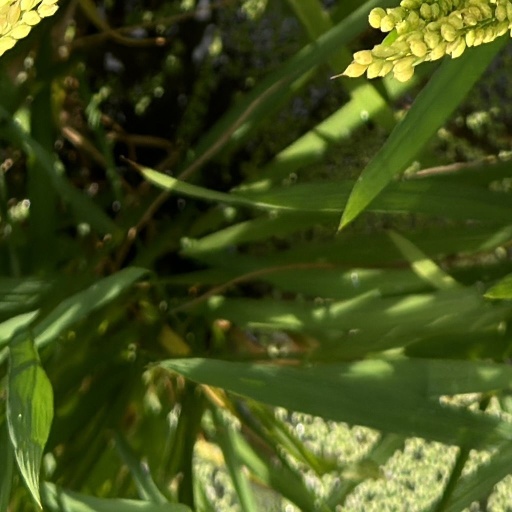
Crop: rice